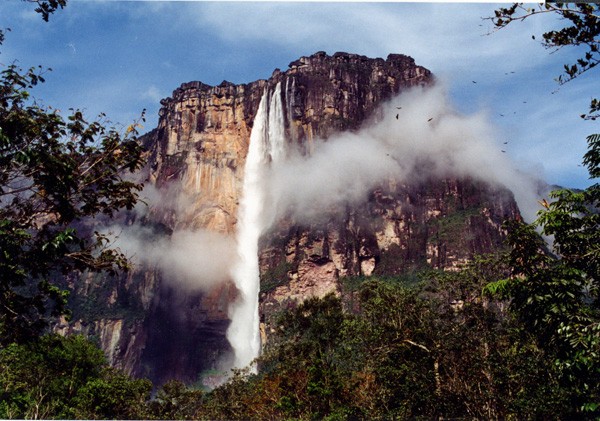
Landmark: Angel Falls